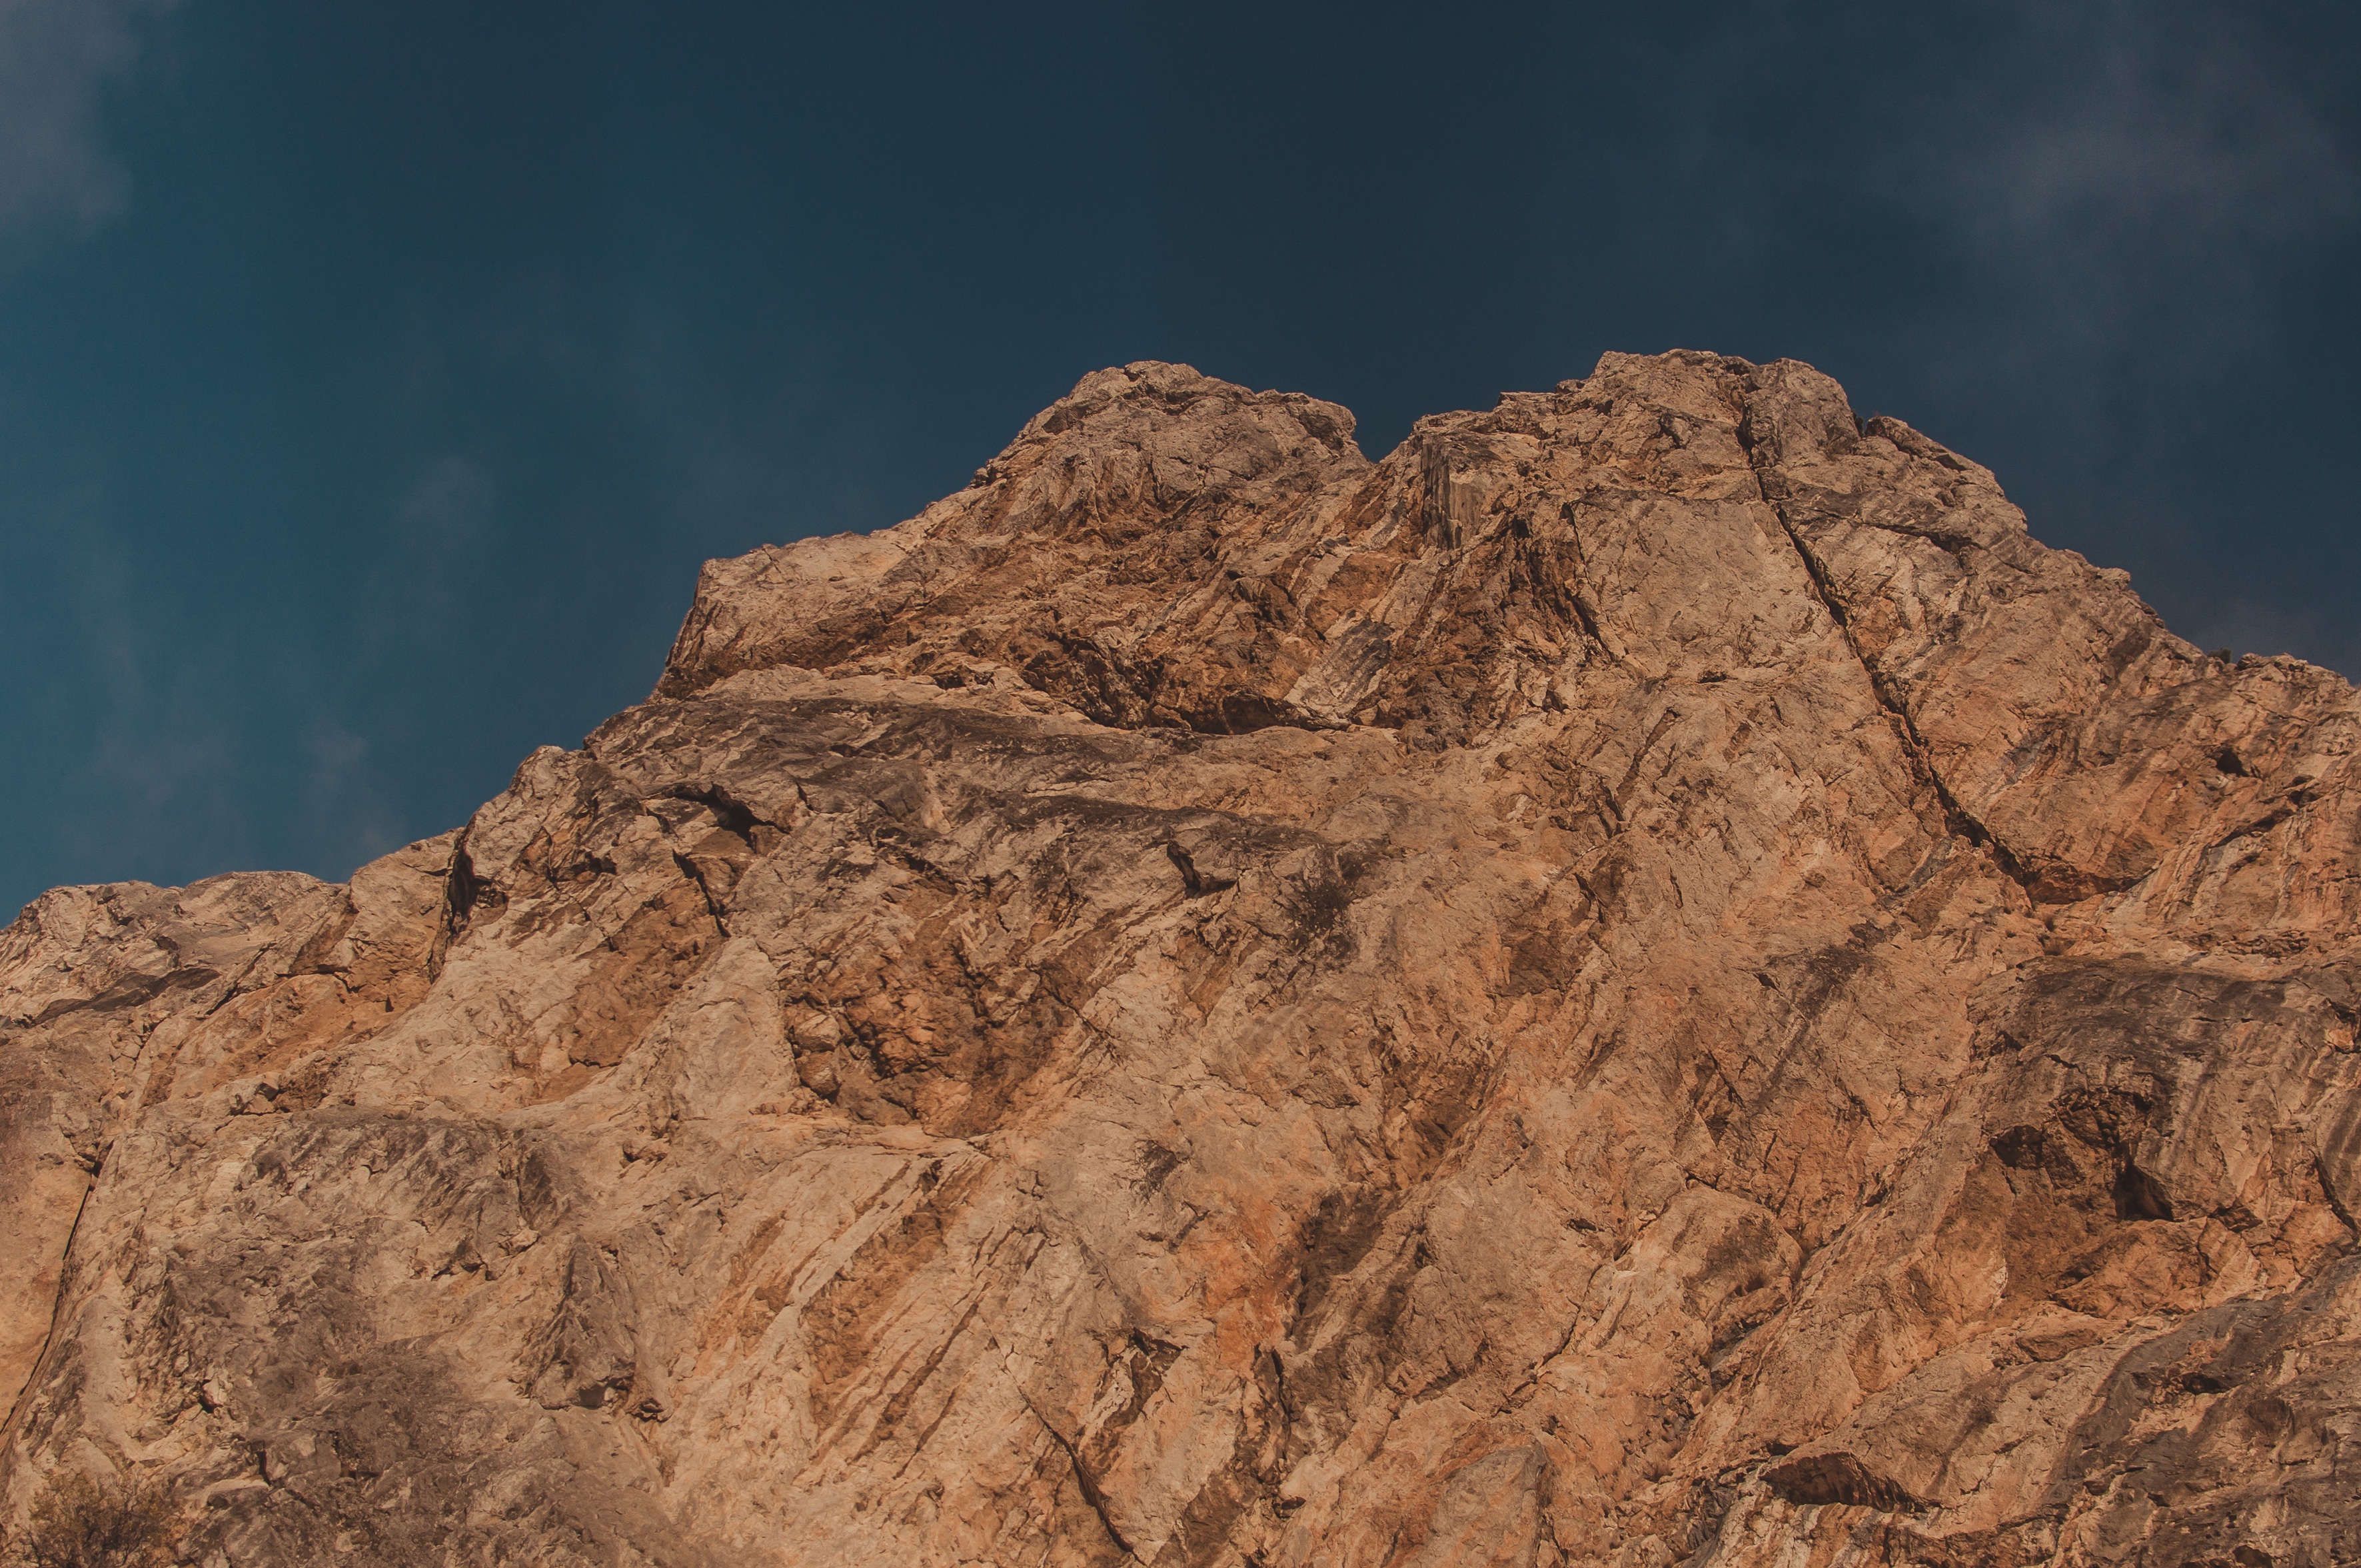
landscape, nature, rock, wilderness, mountain, hill, valley, mountain range, formation, soil, terrain, ridge, summit, geology, badlands, plateau, wadi, landform, geographical feature, mountainous landforms, geological phenomenon